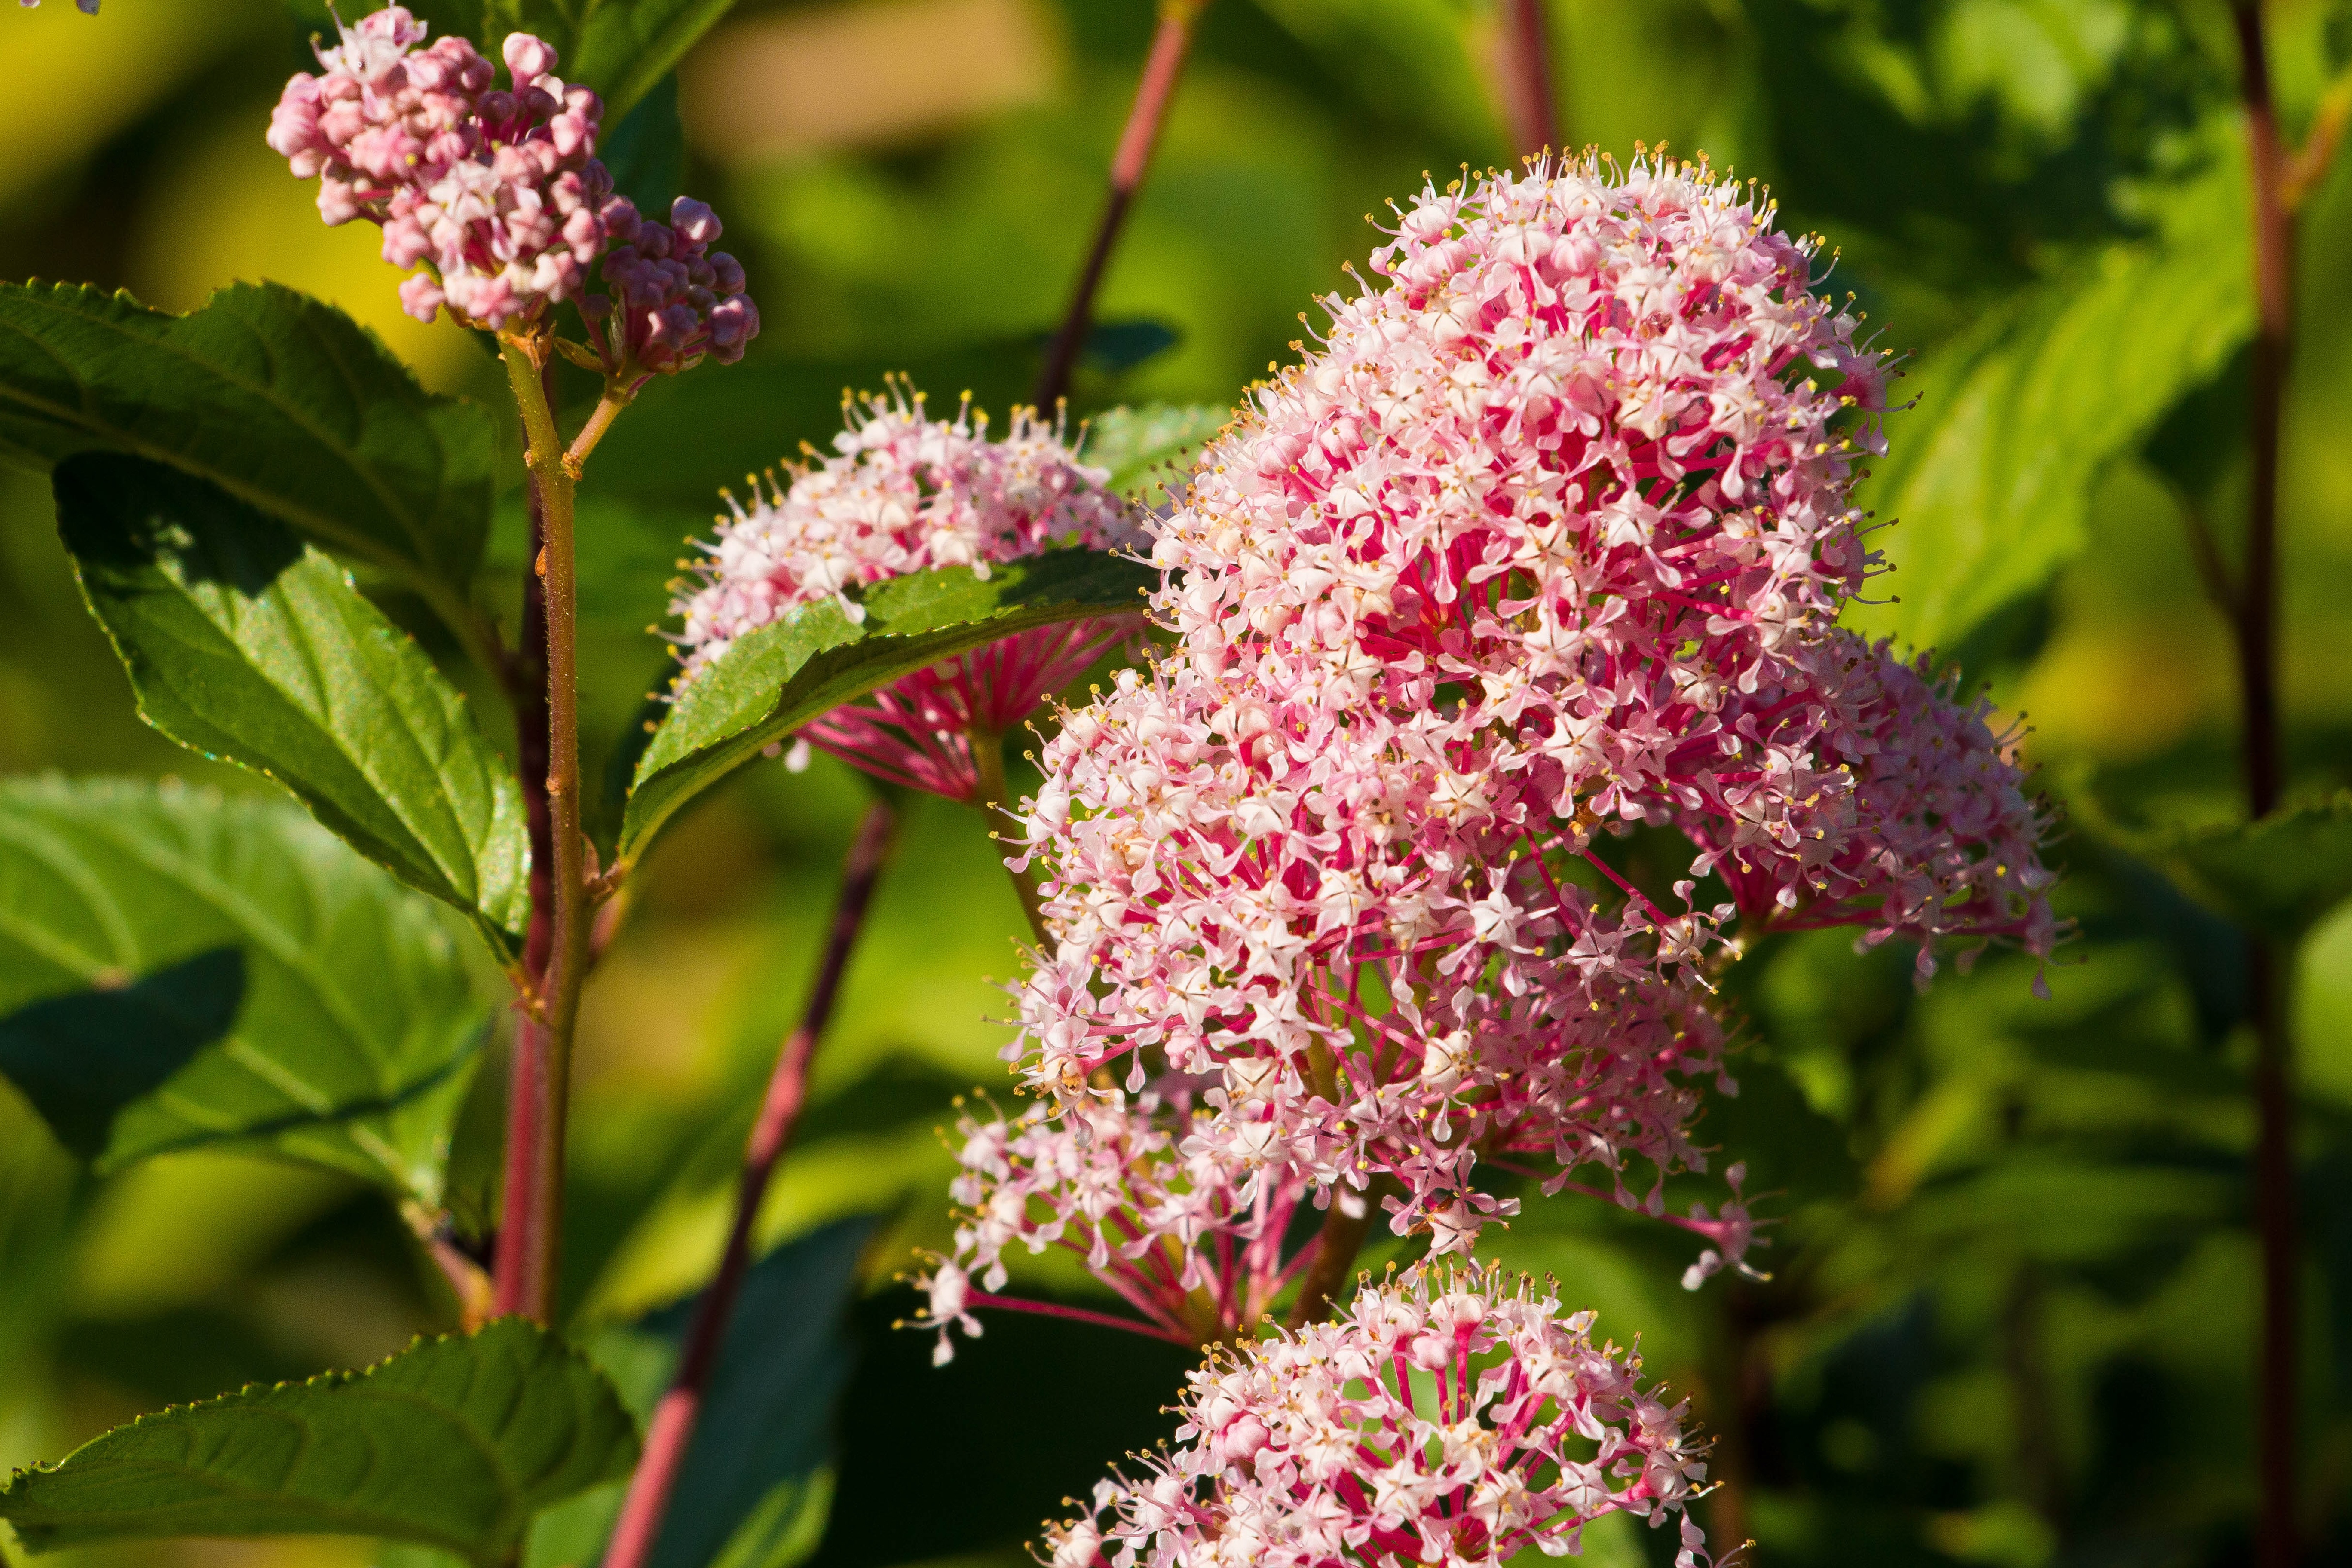
branch, blossom, plant, flower, purple, bush, insect, botany, pink, close, flora, hydrangea, wildflower, flowers, shrub, violet, lilac, inflorescence, flowering plant, land plant